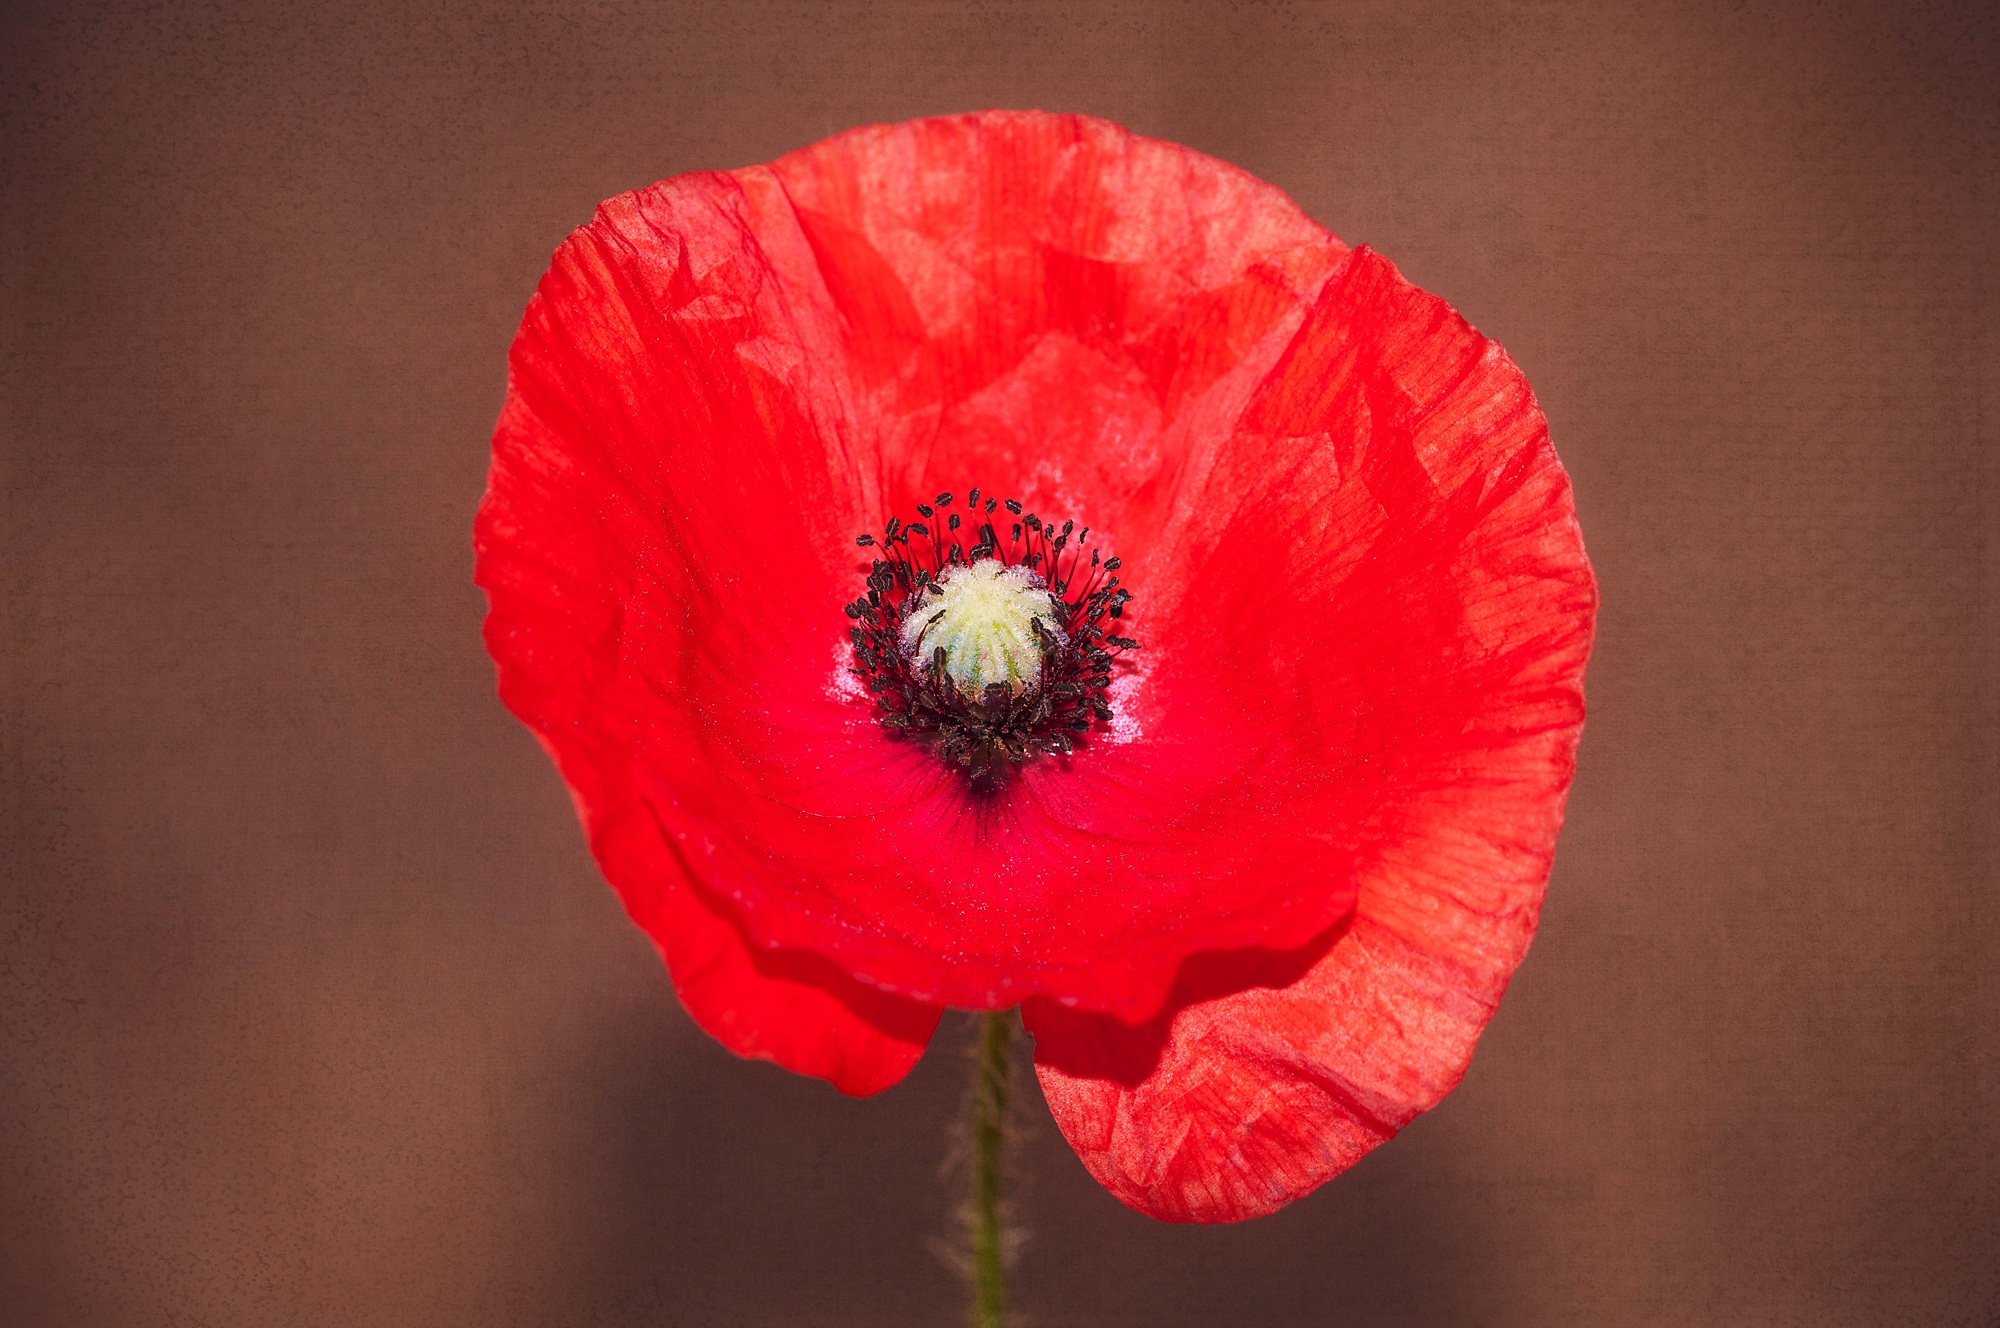
blossom, plant, flower, petal, bloom, red, close, flora, close up, red flower, poppy flower, red poppy, poppy, coquelicot, macro photography, flowering plant, plant stem, land plant, poppy family